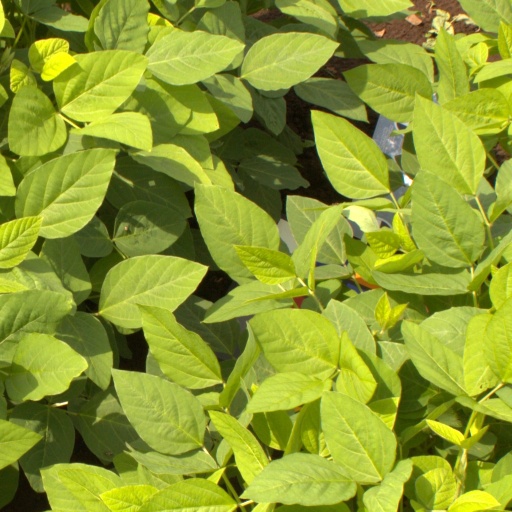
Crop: soybean